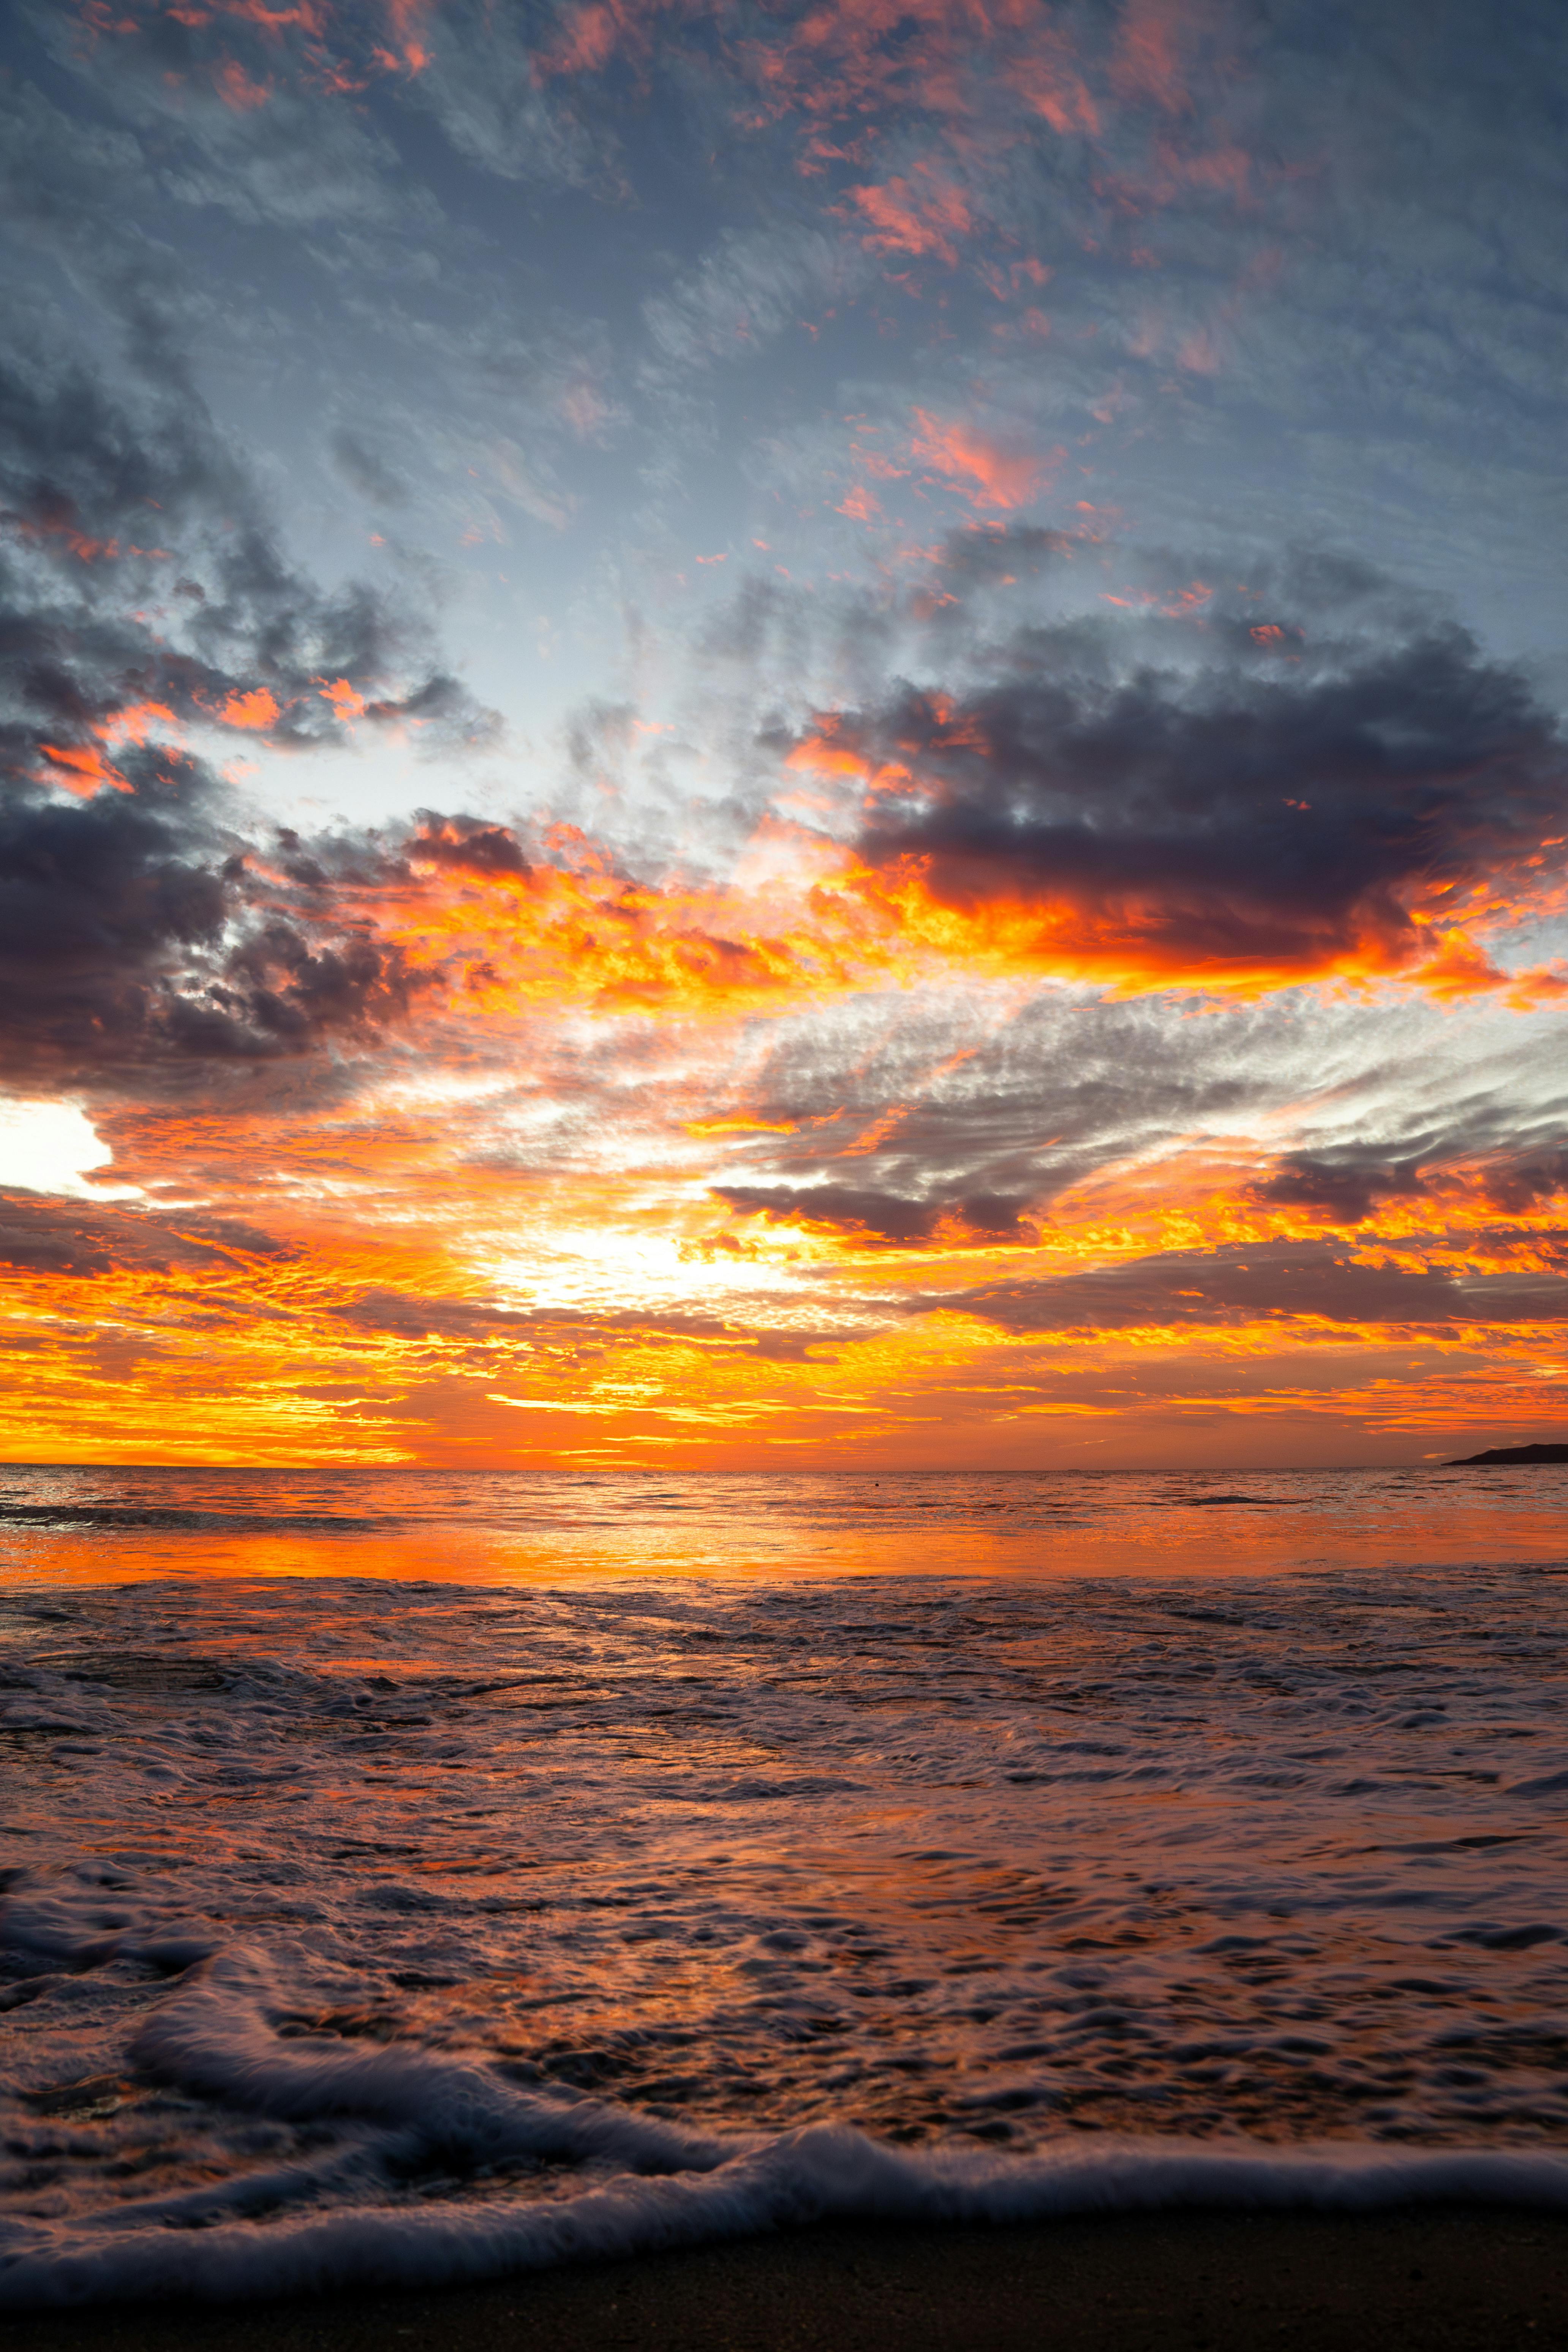
natural, cloud, water, sky, atmosphere, afterglow, fluid, natural landscape, orange, sunlight, amber, dusk, red sky at morning, cumulus, sunset, sunrise, tree, beach, landscape, wind wave, horizon, geological phenomenon, calm, sun, shore, lake, wave, reflection, dawn, coast, liquid, meteorological phenomenon, ocean, astronomical object, evening, event, tropics, sound, heat, rock, tide, art, sea, wind